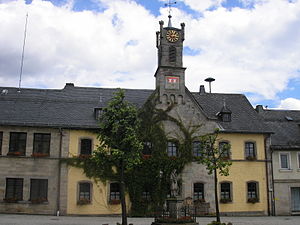
Teuschnitz / Geografi
Rådhuset
Teuschnitz er en by i Landkreis Kronach i Regierungsbezirk Oberfranken i den tyske delstat Bayern.